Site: brandenburg
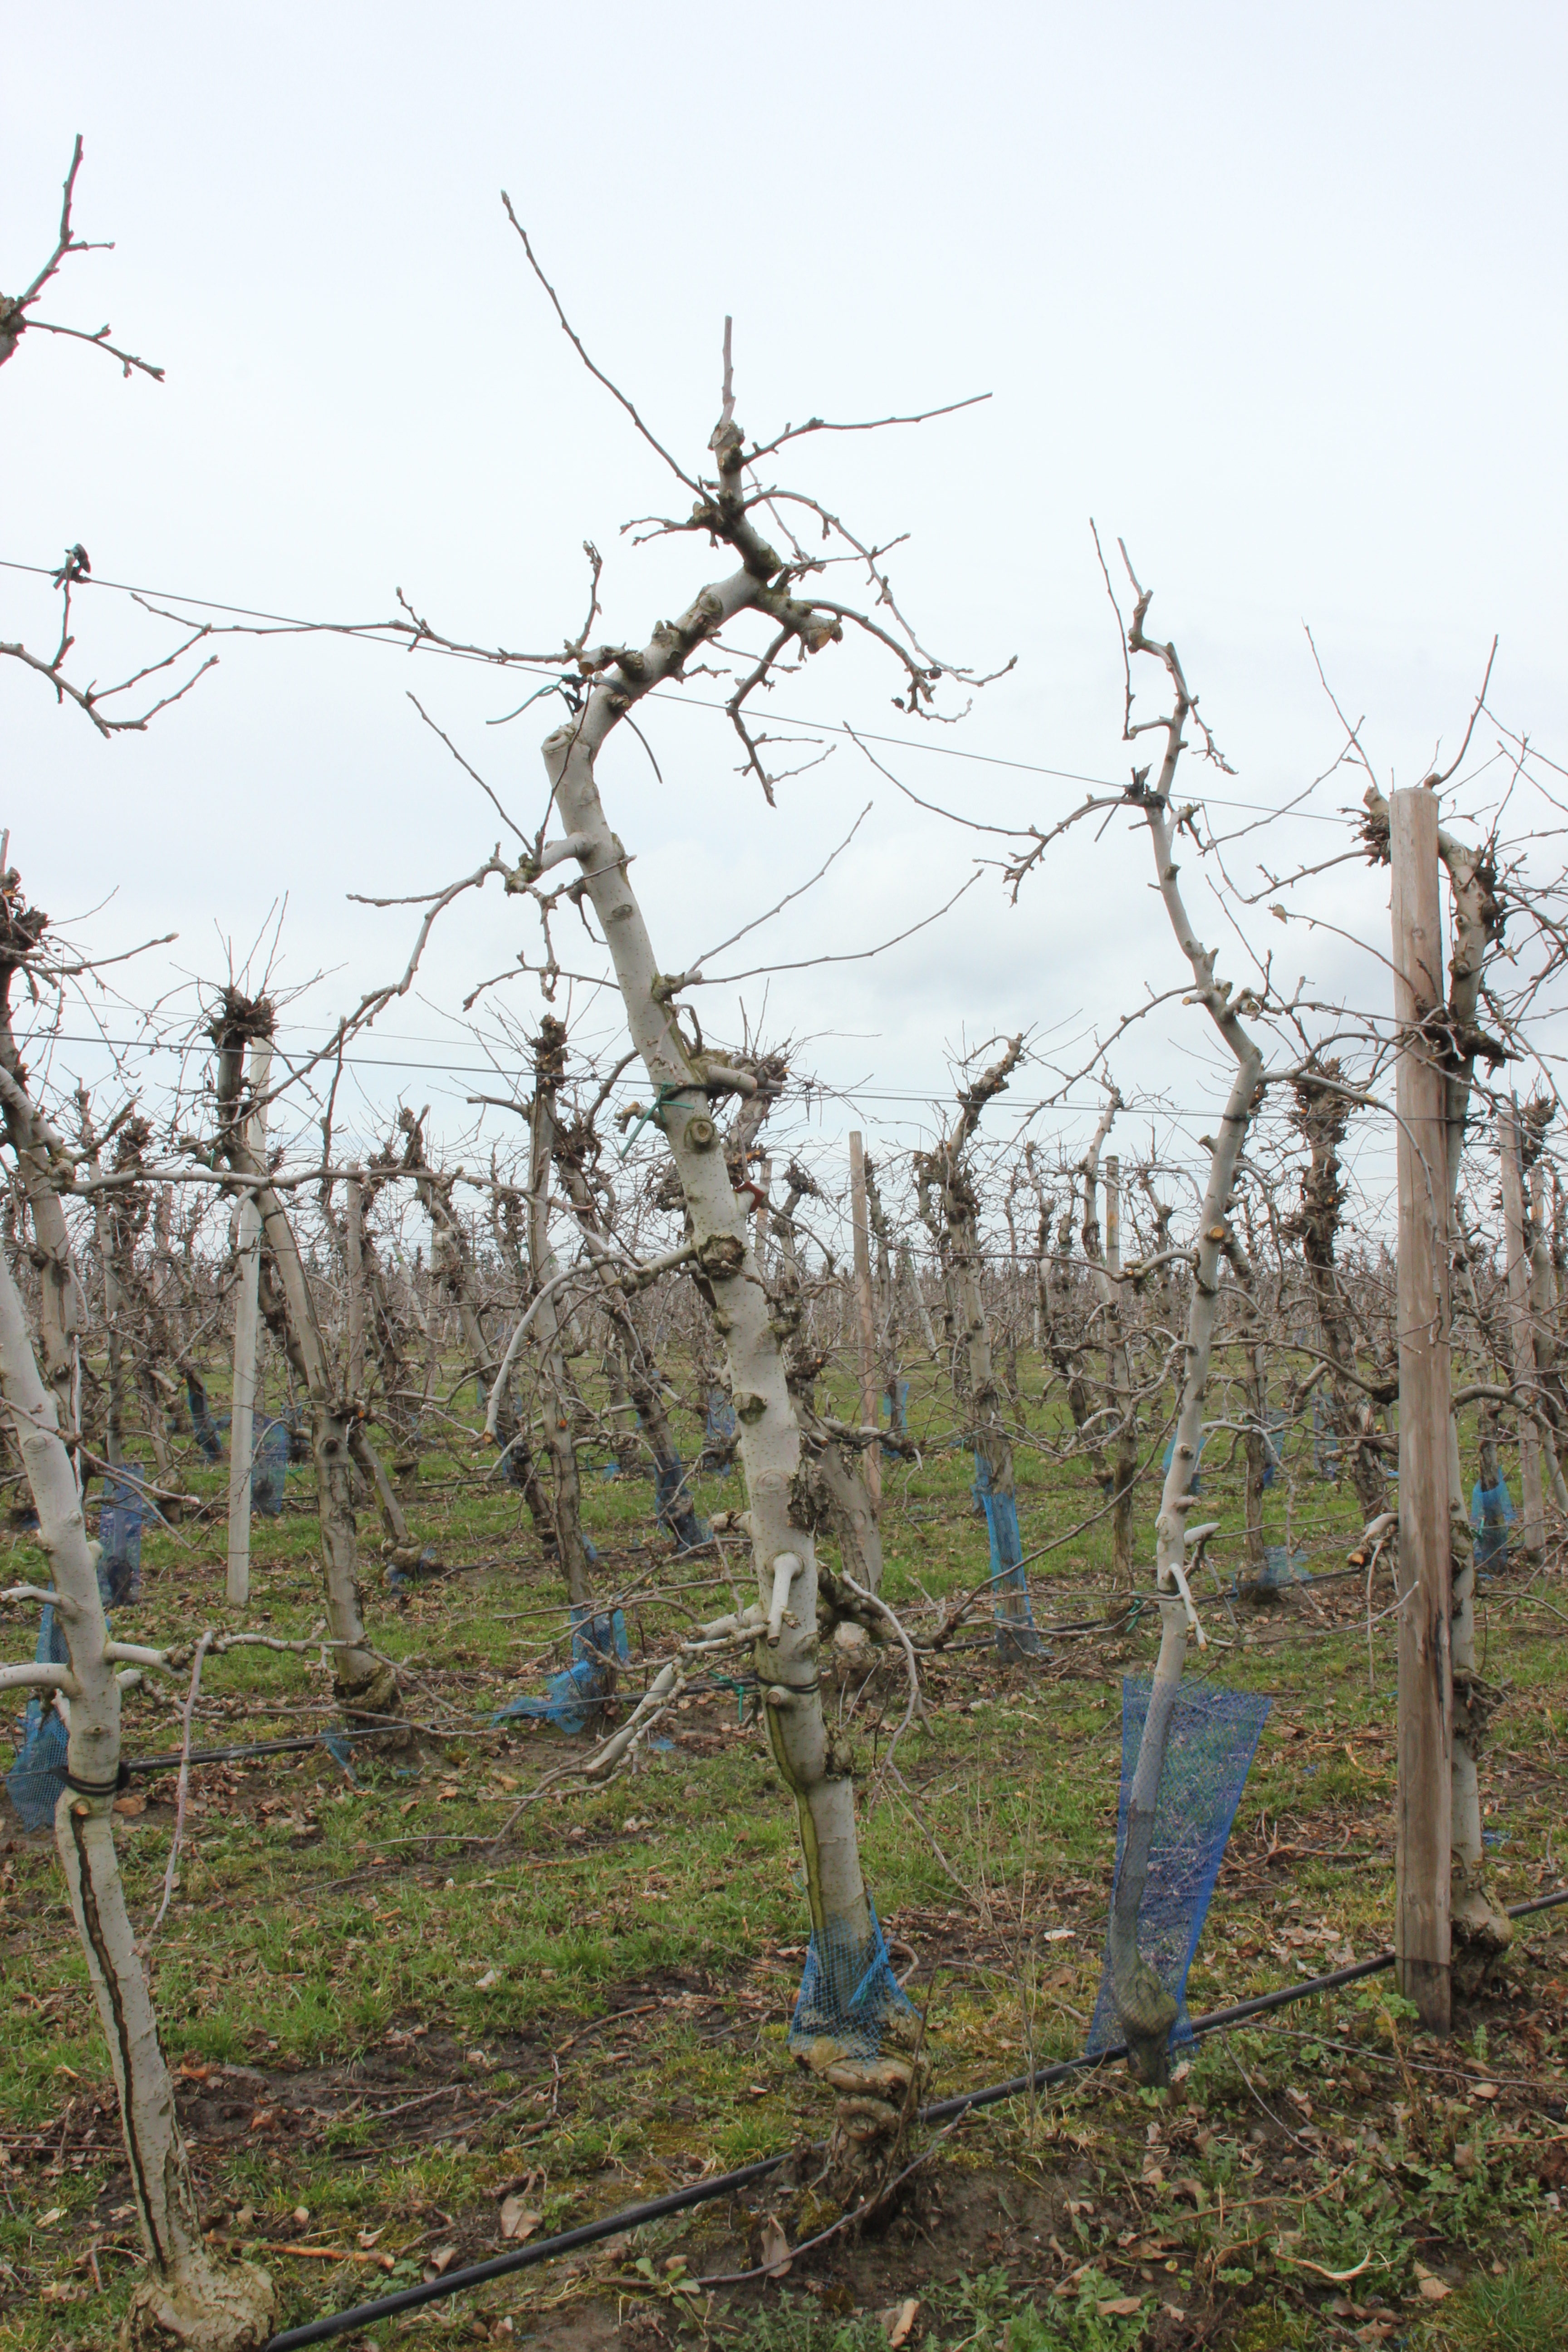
Growth stage (BBCH 01): Bud development